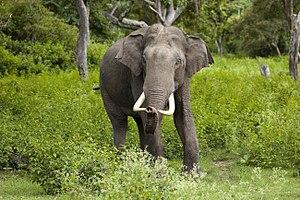
L'emblème de l'Inde est composé de trois lions sur un chapiteau orné d'une roue au centre, d'un buffle à droite et d'un cheval galopant à gauche.